Malli Mastan Babu

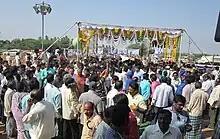
Mastan Babu's funeral at Janasamgh, India

Malli went missing on 24 March 2015 and died outside his pitched tent on the slopes of Cerro Tres Cruces Sur in the Andes. Malli, who was climbing solo, was caught up in the exceptionally bad weather, which also led to the 2015 Northern Chile floods and mudflow, in the Andes. With all access routes to the mountain being cut, it took close to 10 days for the rescue teams to reach him. His body was found on 3 April 2015. He was supposed to have returned to India by month-end after adding the last of the ten highest peaks in the Andes to his list of conquests.